106th Hazara Pioneers

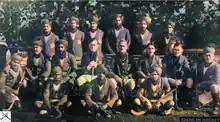
Naik Ghulan Ali middle row (Far–right) & Naik Lal Shah middle row (Far left) (1st Battalion, 4th Hazara Pioneers) in hockey tour of New Zealand 1926

In 1922, the 106th Hazara Pioneers became the 1st Battalion 4th Hazara Pioneers under the new numbering system employed in the British Indian Army, where multi-battalion regiments replaced single-battalion regiments. The 4th Hazara Pioneers were one of four Pioneer units in the 1922 reorganisation, including the 1st Madras Pioneers, 2nd Bombay Pioneers, and 3rd Sikh Pioneers.